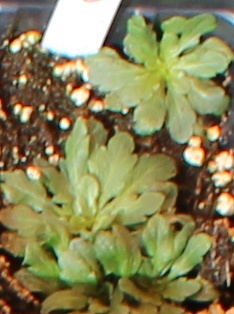
Label: Horseweed